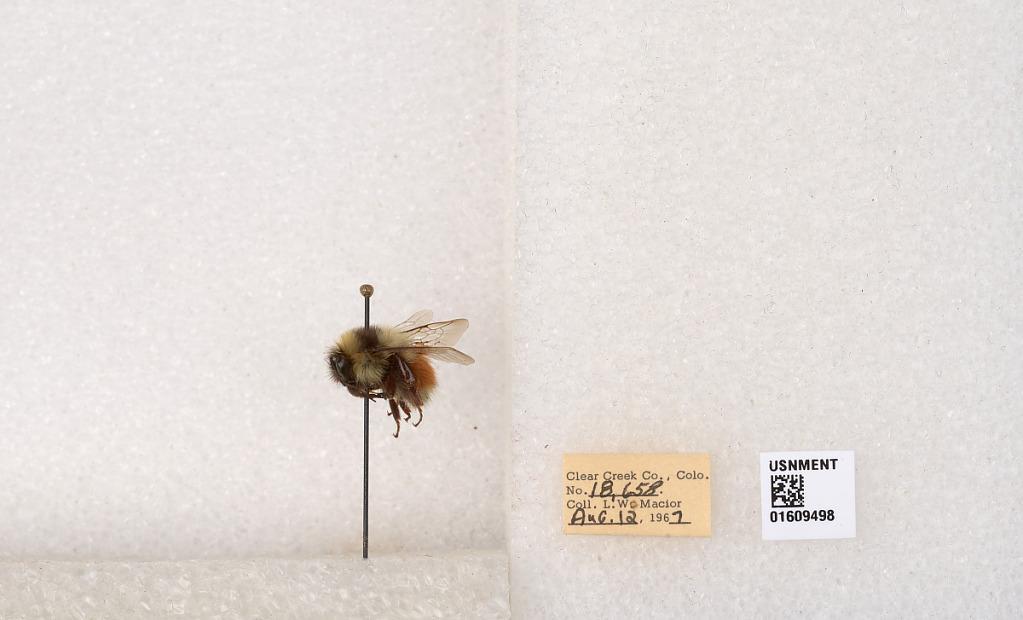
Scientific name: Bombus (Pyrobombus) sylvicola Kirby
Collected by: L. Macior
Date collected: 1967-8-12
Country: United States
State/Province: Colorado
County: Clear Creek
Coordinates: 39.6856, -105.645